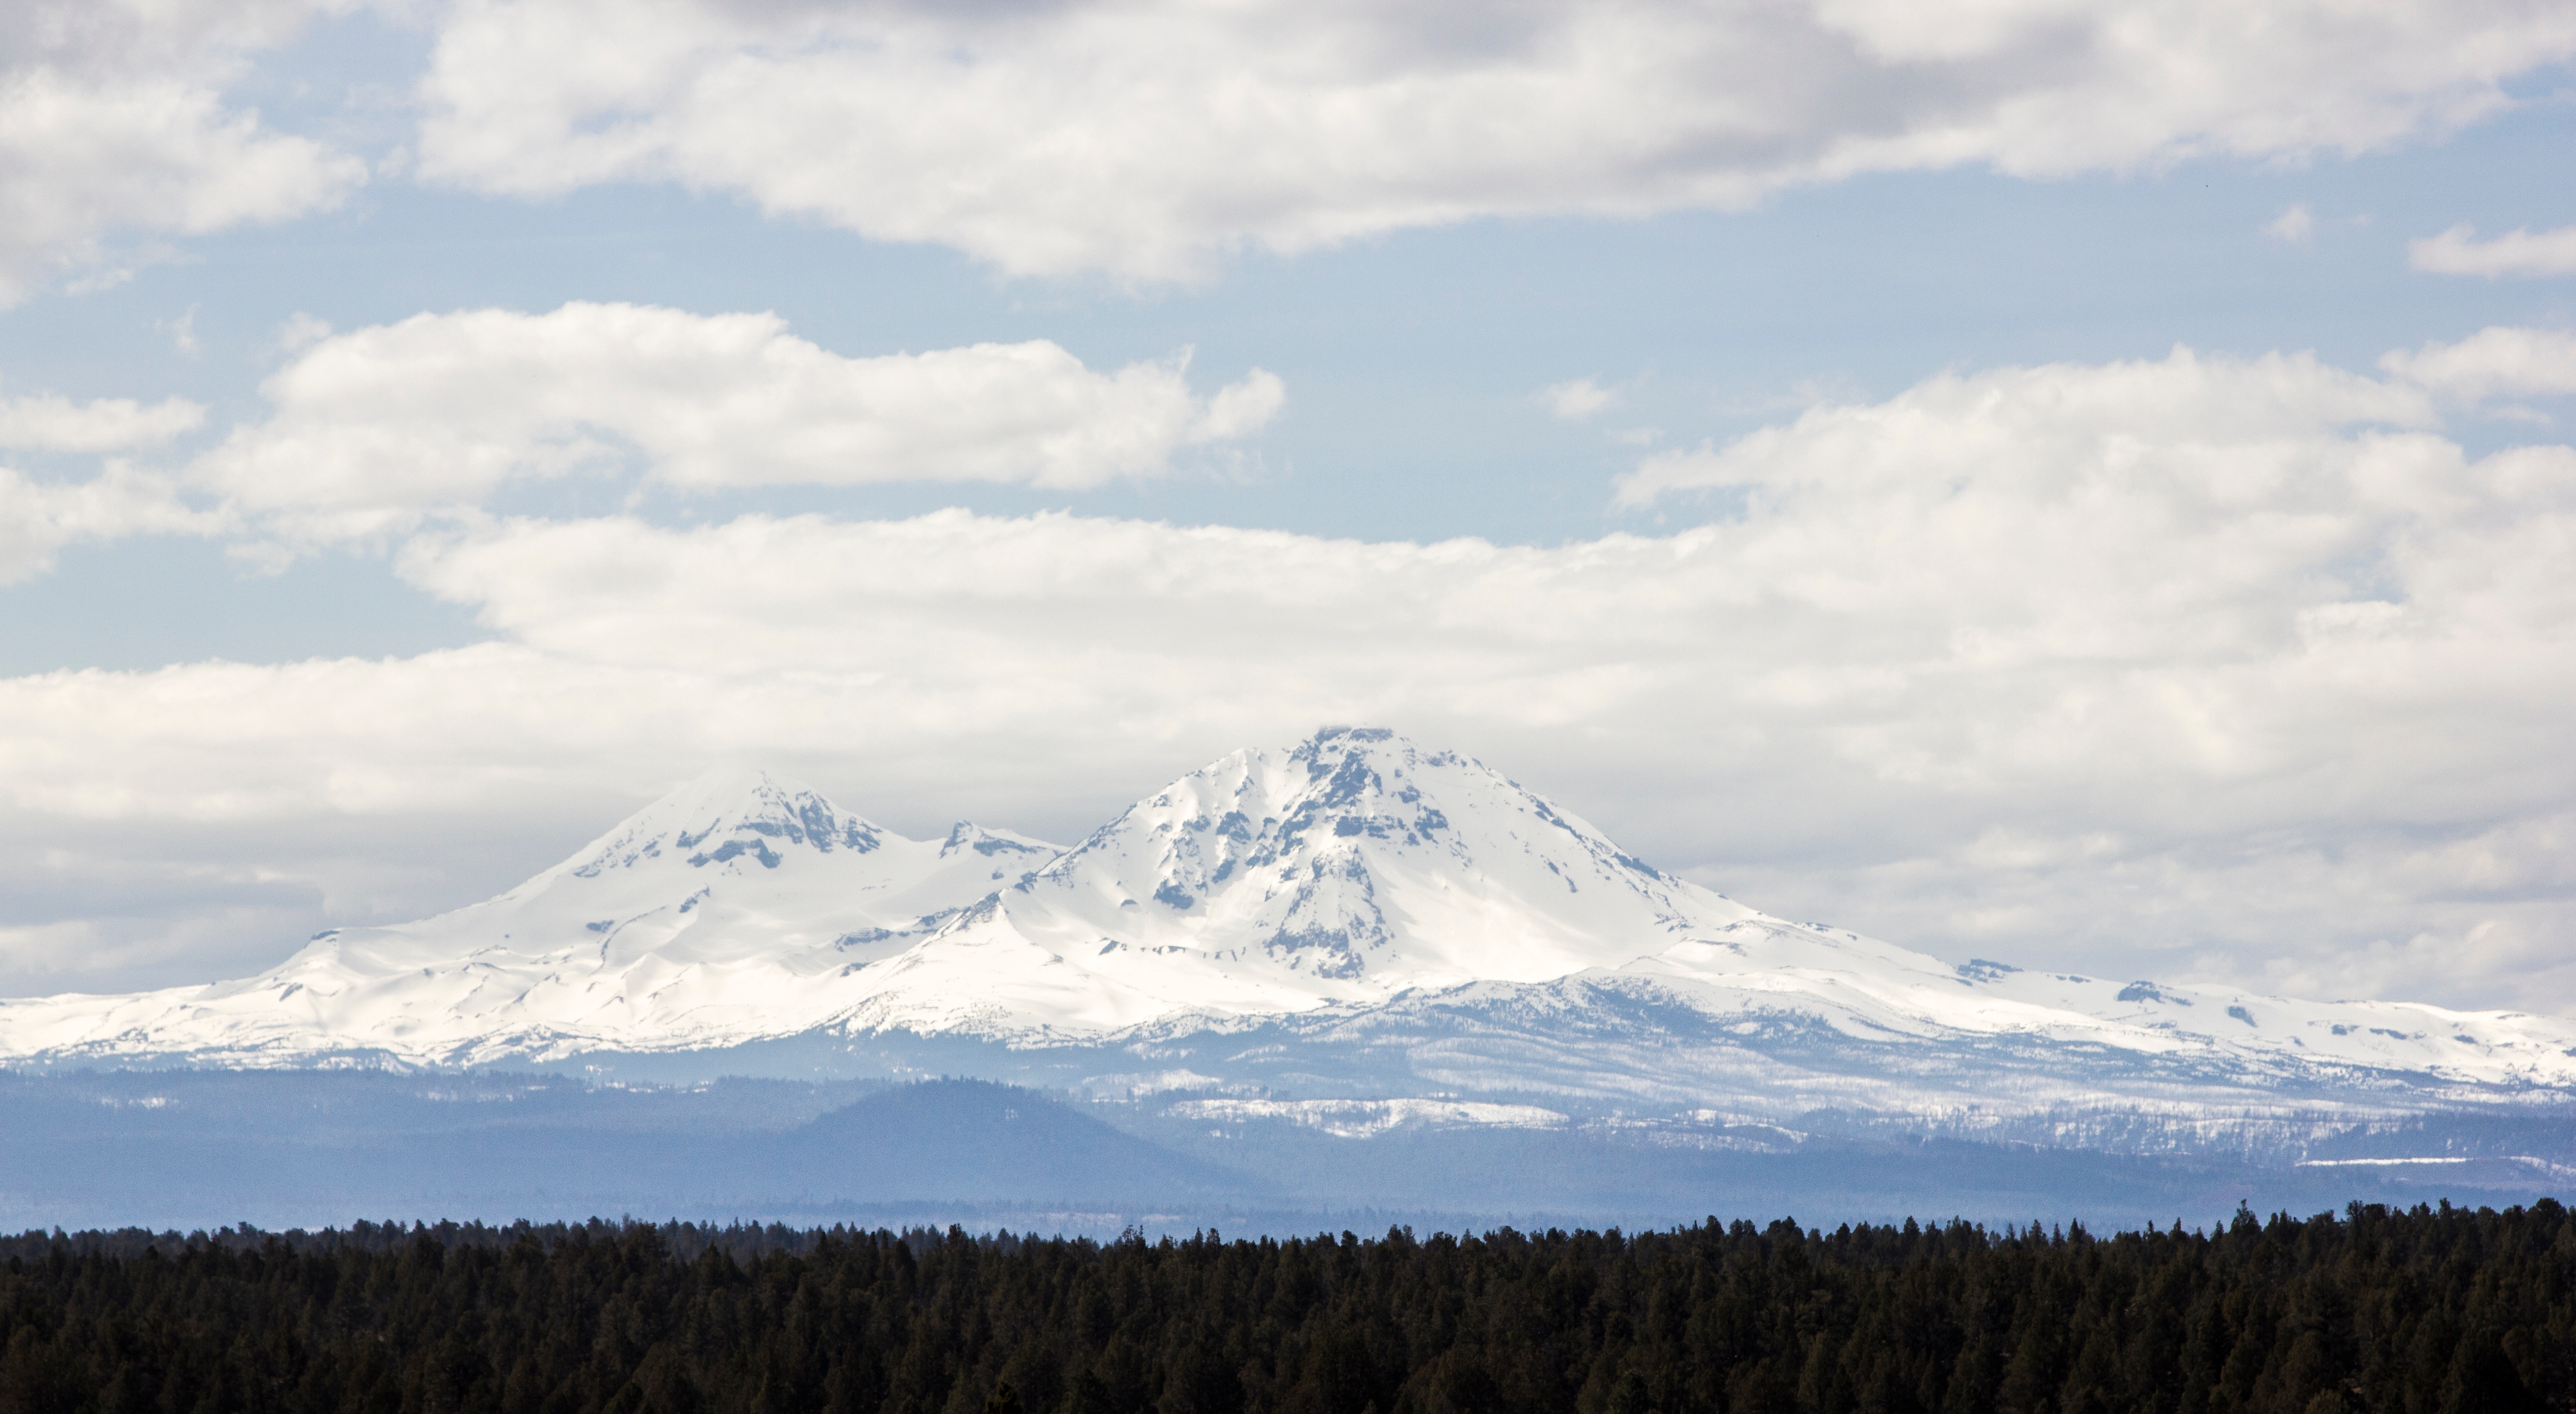
nature, wilderness, mountain, snow, winter, cloud, sky, hill, mountain range, weather, ridge, summit, alps, plateau, fell, ecosystem, tundra, landform, geographical feature, mountainous landforms